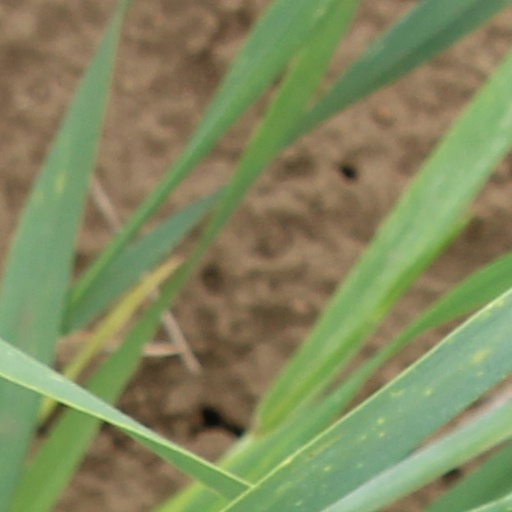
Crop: wheat